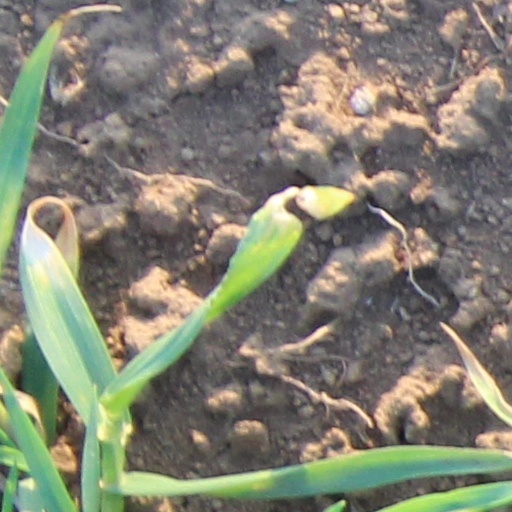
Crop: wheat